Umi no Nakamichi

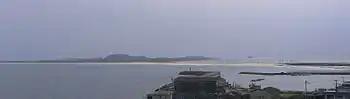
Umi no Nakamichi

Although most of the area consists of sand dunes, the eastern area has older sand dunes that form terrace-like cliffs deposited in the Pleistocene era. There are also hills of Paleocene strata to the west. A pine forest of Japanese black pines spreads across the sand dunes, known as the Nata Pine Grove. The Shishiki Shrine is located on the sand dunes of the pine grove.